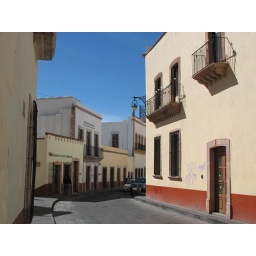
We had never seen skies quite so blue or a sun quite so bright as in this desert mountain city.